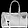
Label: Bag